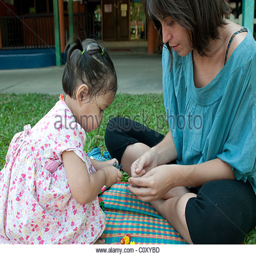
woman playing with a child